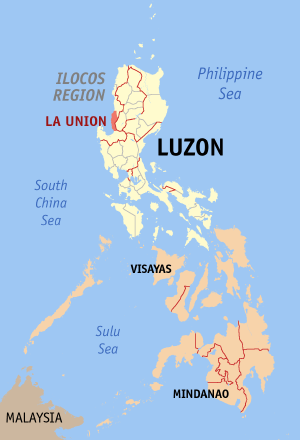
La province de La Union est une province des Philippines située au nord-ouest de l'île de Luçon et qui fait partie de la région d'Ilocos.